Canton, Ohio

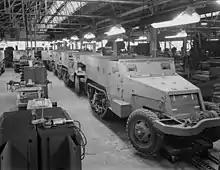
Production of M3 half-track armored cars in a converted Diebold Safe and Lock Company plant, 1941

Canton is the largest principal city of the Canton–Massillon metropolitan area, a metropolitan area that covers Carroll and Stark counties and had a combined population of 404,422 at the 2010 census.